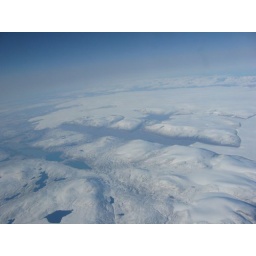
Ice glaciers in Greenland viewed out of the window of my plane as I flew back from England.